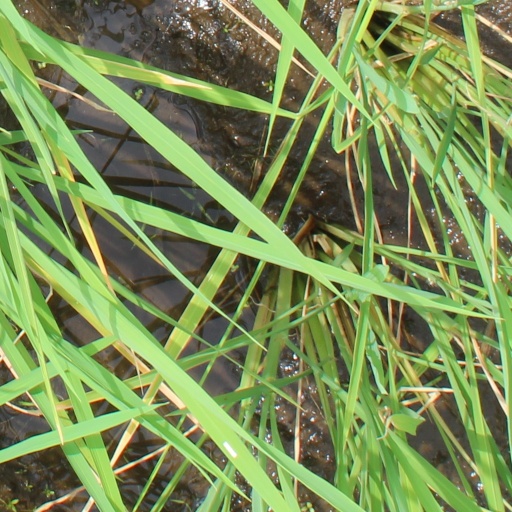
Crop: rice